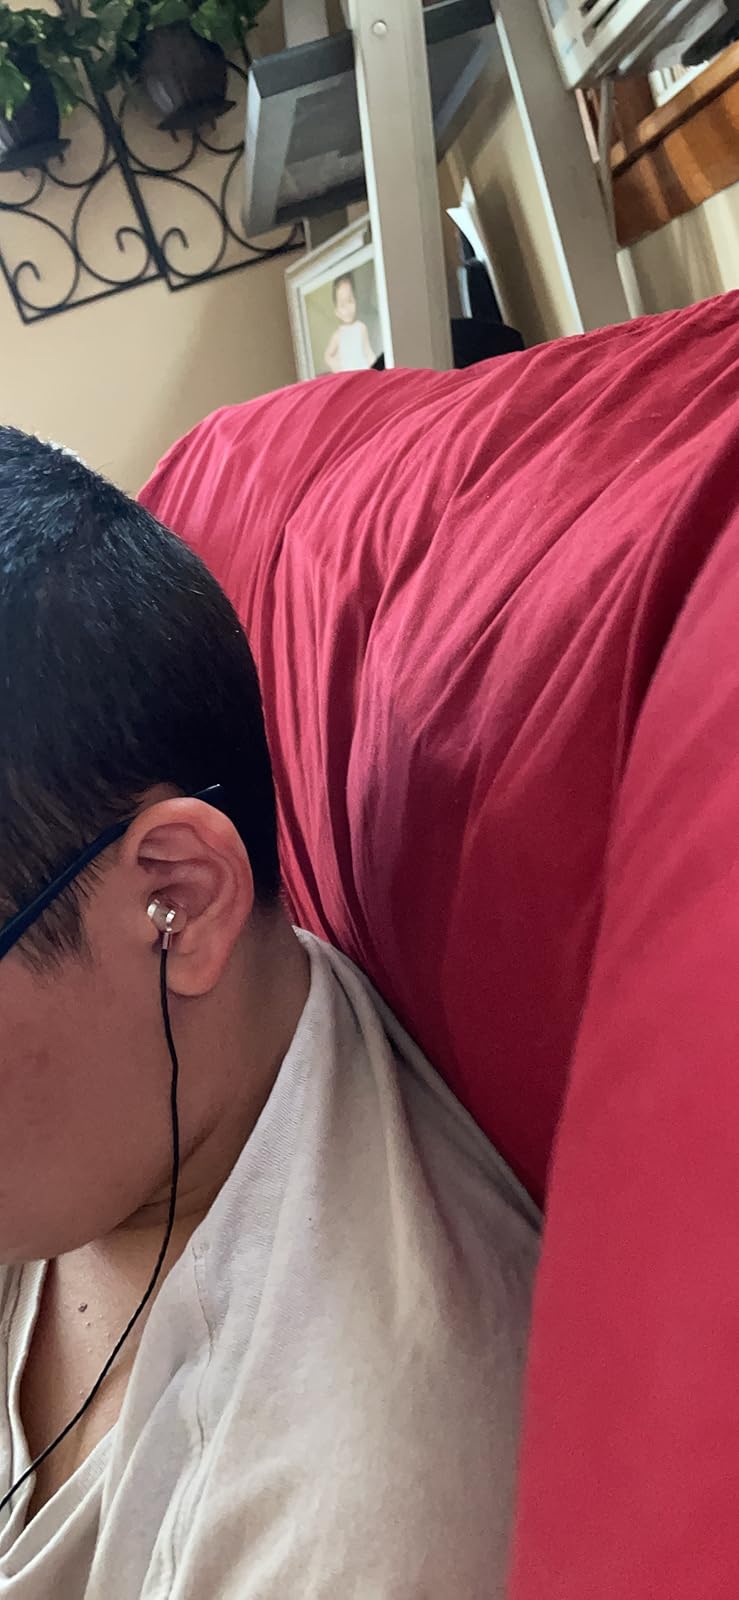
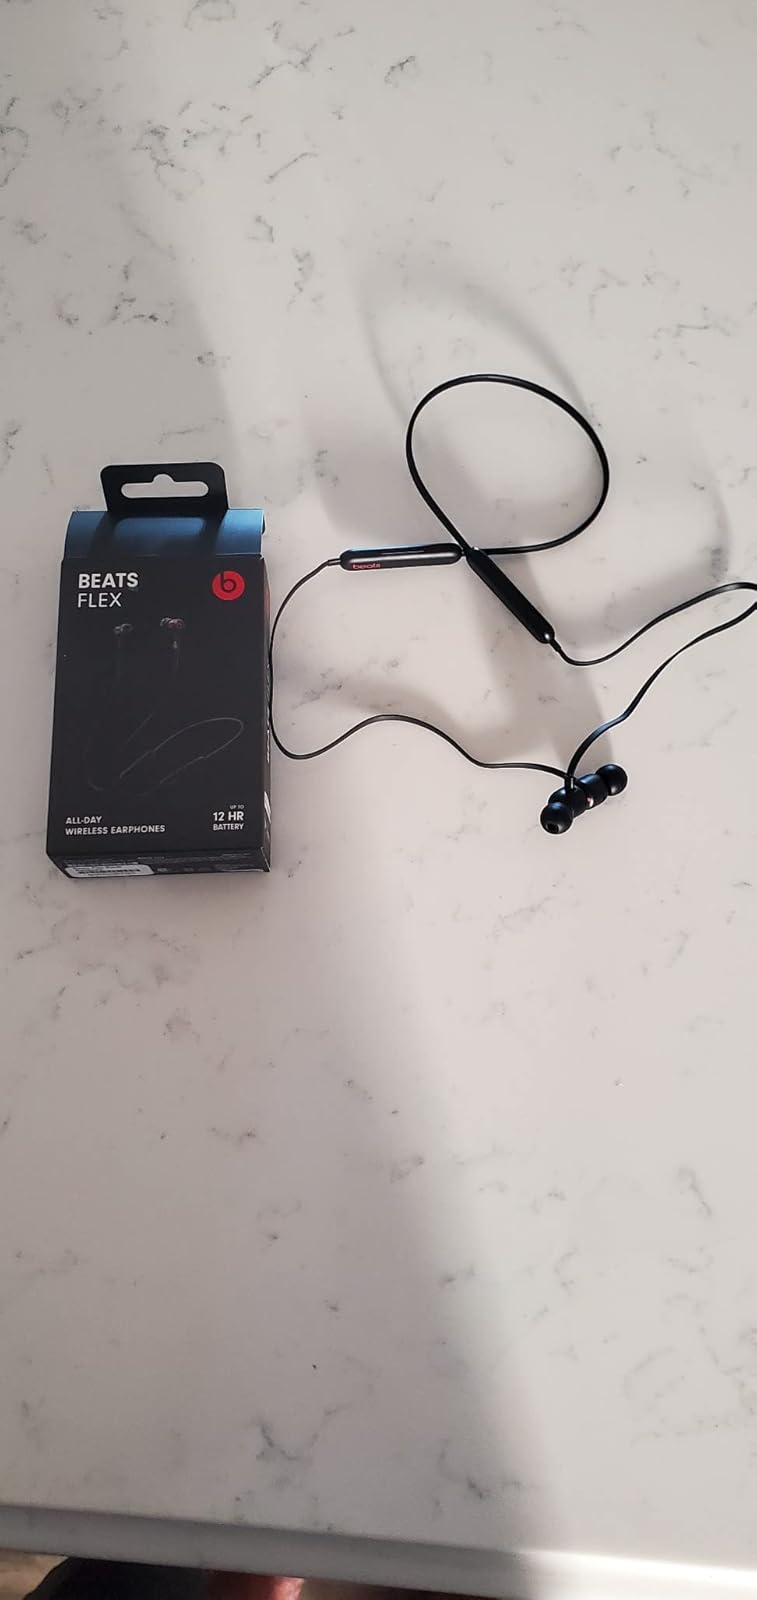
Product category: earbuds
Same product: no